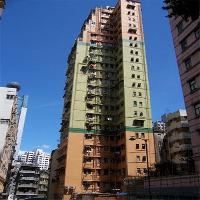
Weather: sun or clear